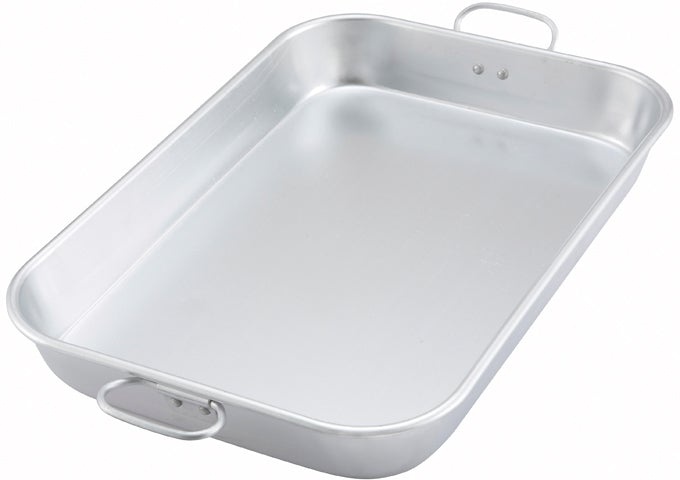
Winco ALBP-1218 Aluminum Baking Pan with Dual Drop Handles
Winco ALBP-1218 Aluminum Baking Pan with Dual Drop Handles The Winco ALBP-1218 Aluminum Baking Pan is a versatile essential for every busy kitchen. Crafted from durable aluminum, this pan delivers even heat distribution—perfect for roasting meats, baking casseroles, or prepping large batches of vegetables. Dual drop handles make it easy to lift, carry, and maneuver, whether you're going from oven to prep station or straight to service. Material: Aluminum – provides excellent heat conductivity and durability Handles: Dual drop handles for easy lifting and transport Type: Aluminum Roast Pan – ideal for baking and roasting a variety of dishes Care: Hand wash recommended Sold As: Each Whether you're roasting, baking, or prepping family-style entrees, this aluminum pan is a go-to choice for chefs who value performance and practicality.
Brand: Winco
Category: Home & Garden > Kitchen & Dining > Cookware & Bakeware > Bakeware > Roasting Pans